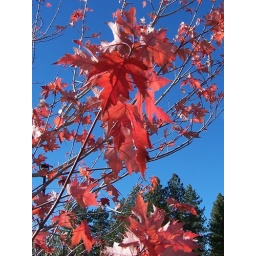
The leaves were brilliant red against a brilliant blue skyline. The colors of Tahoe at their best.